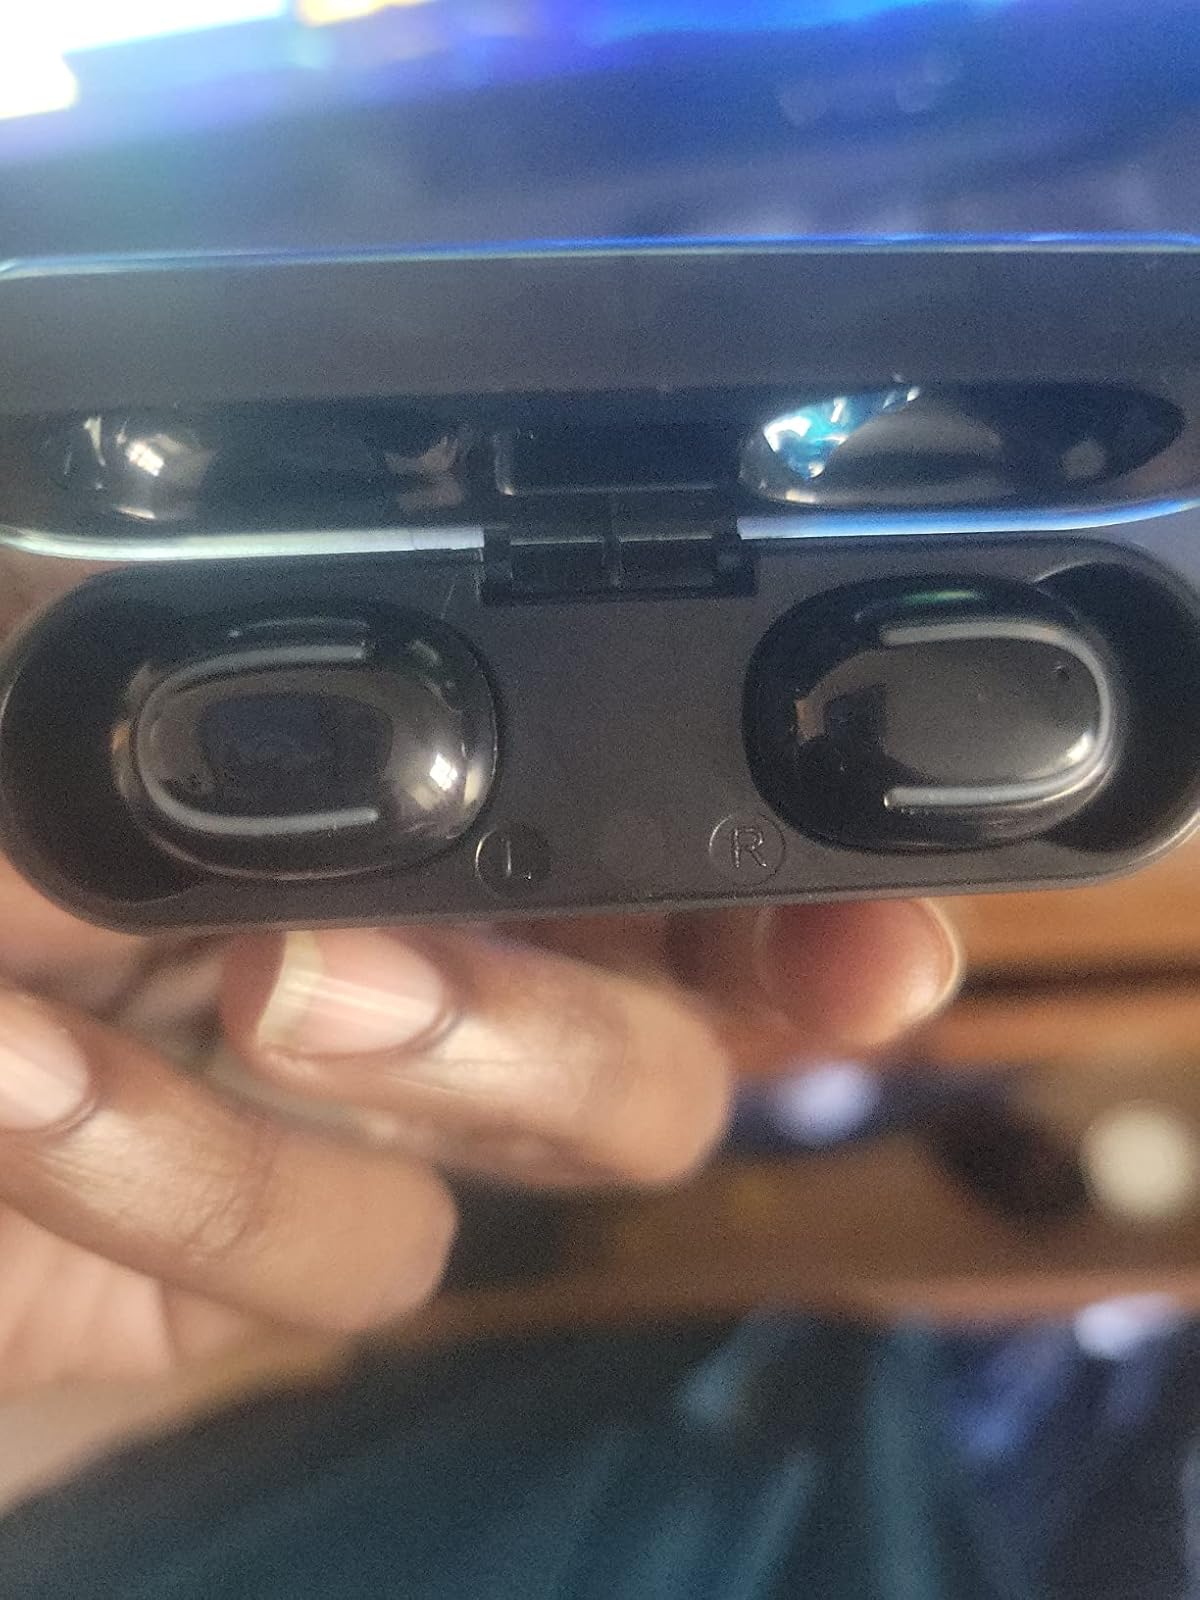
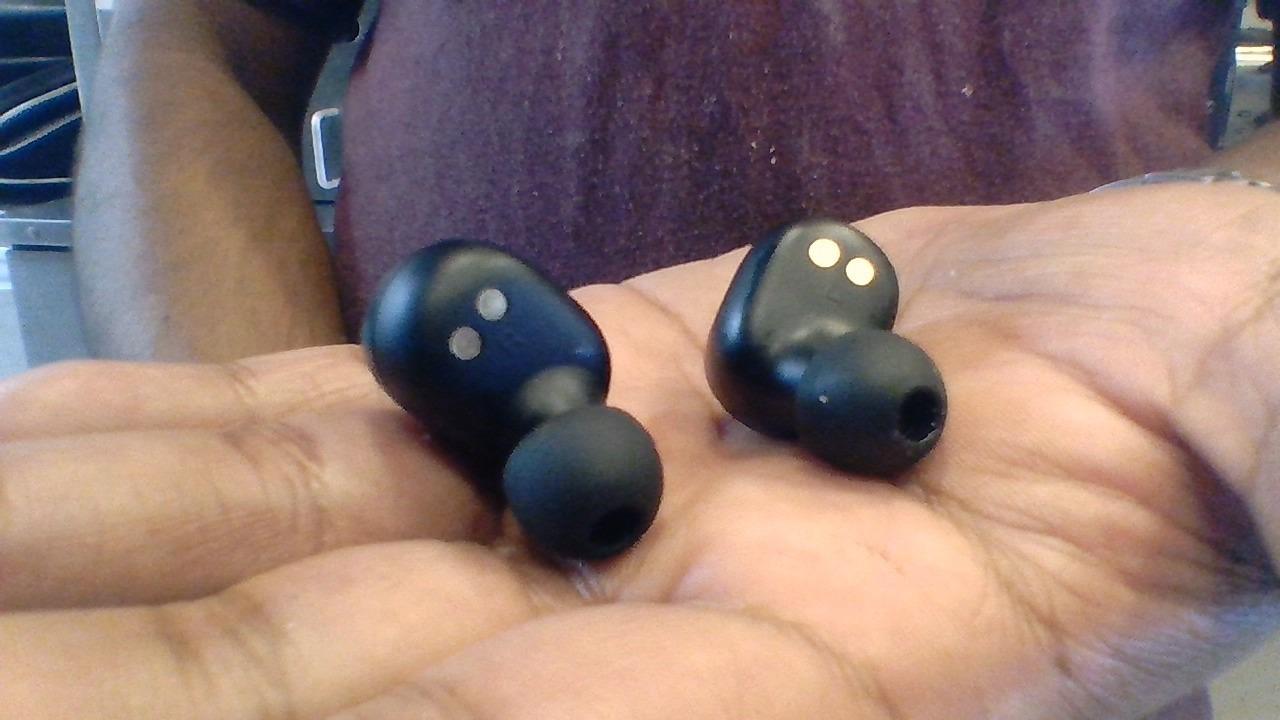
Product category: earbuds
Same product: no